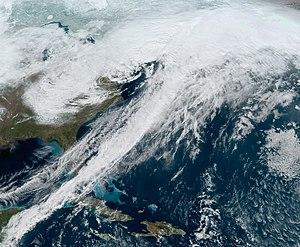
La saison des tempêtes hivernales en Europe de 2019-2020 désigne l'apparition de cyclones extratropicaux en Europe. La plupart des cyclones extratropicaux en Europe se forment entre septembre et mars.